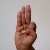
The image shows a hand gesture representing the letter 'F' in Indian Sign Language.